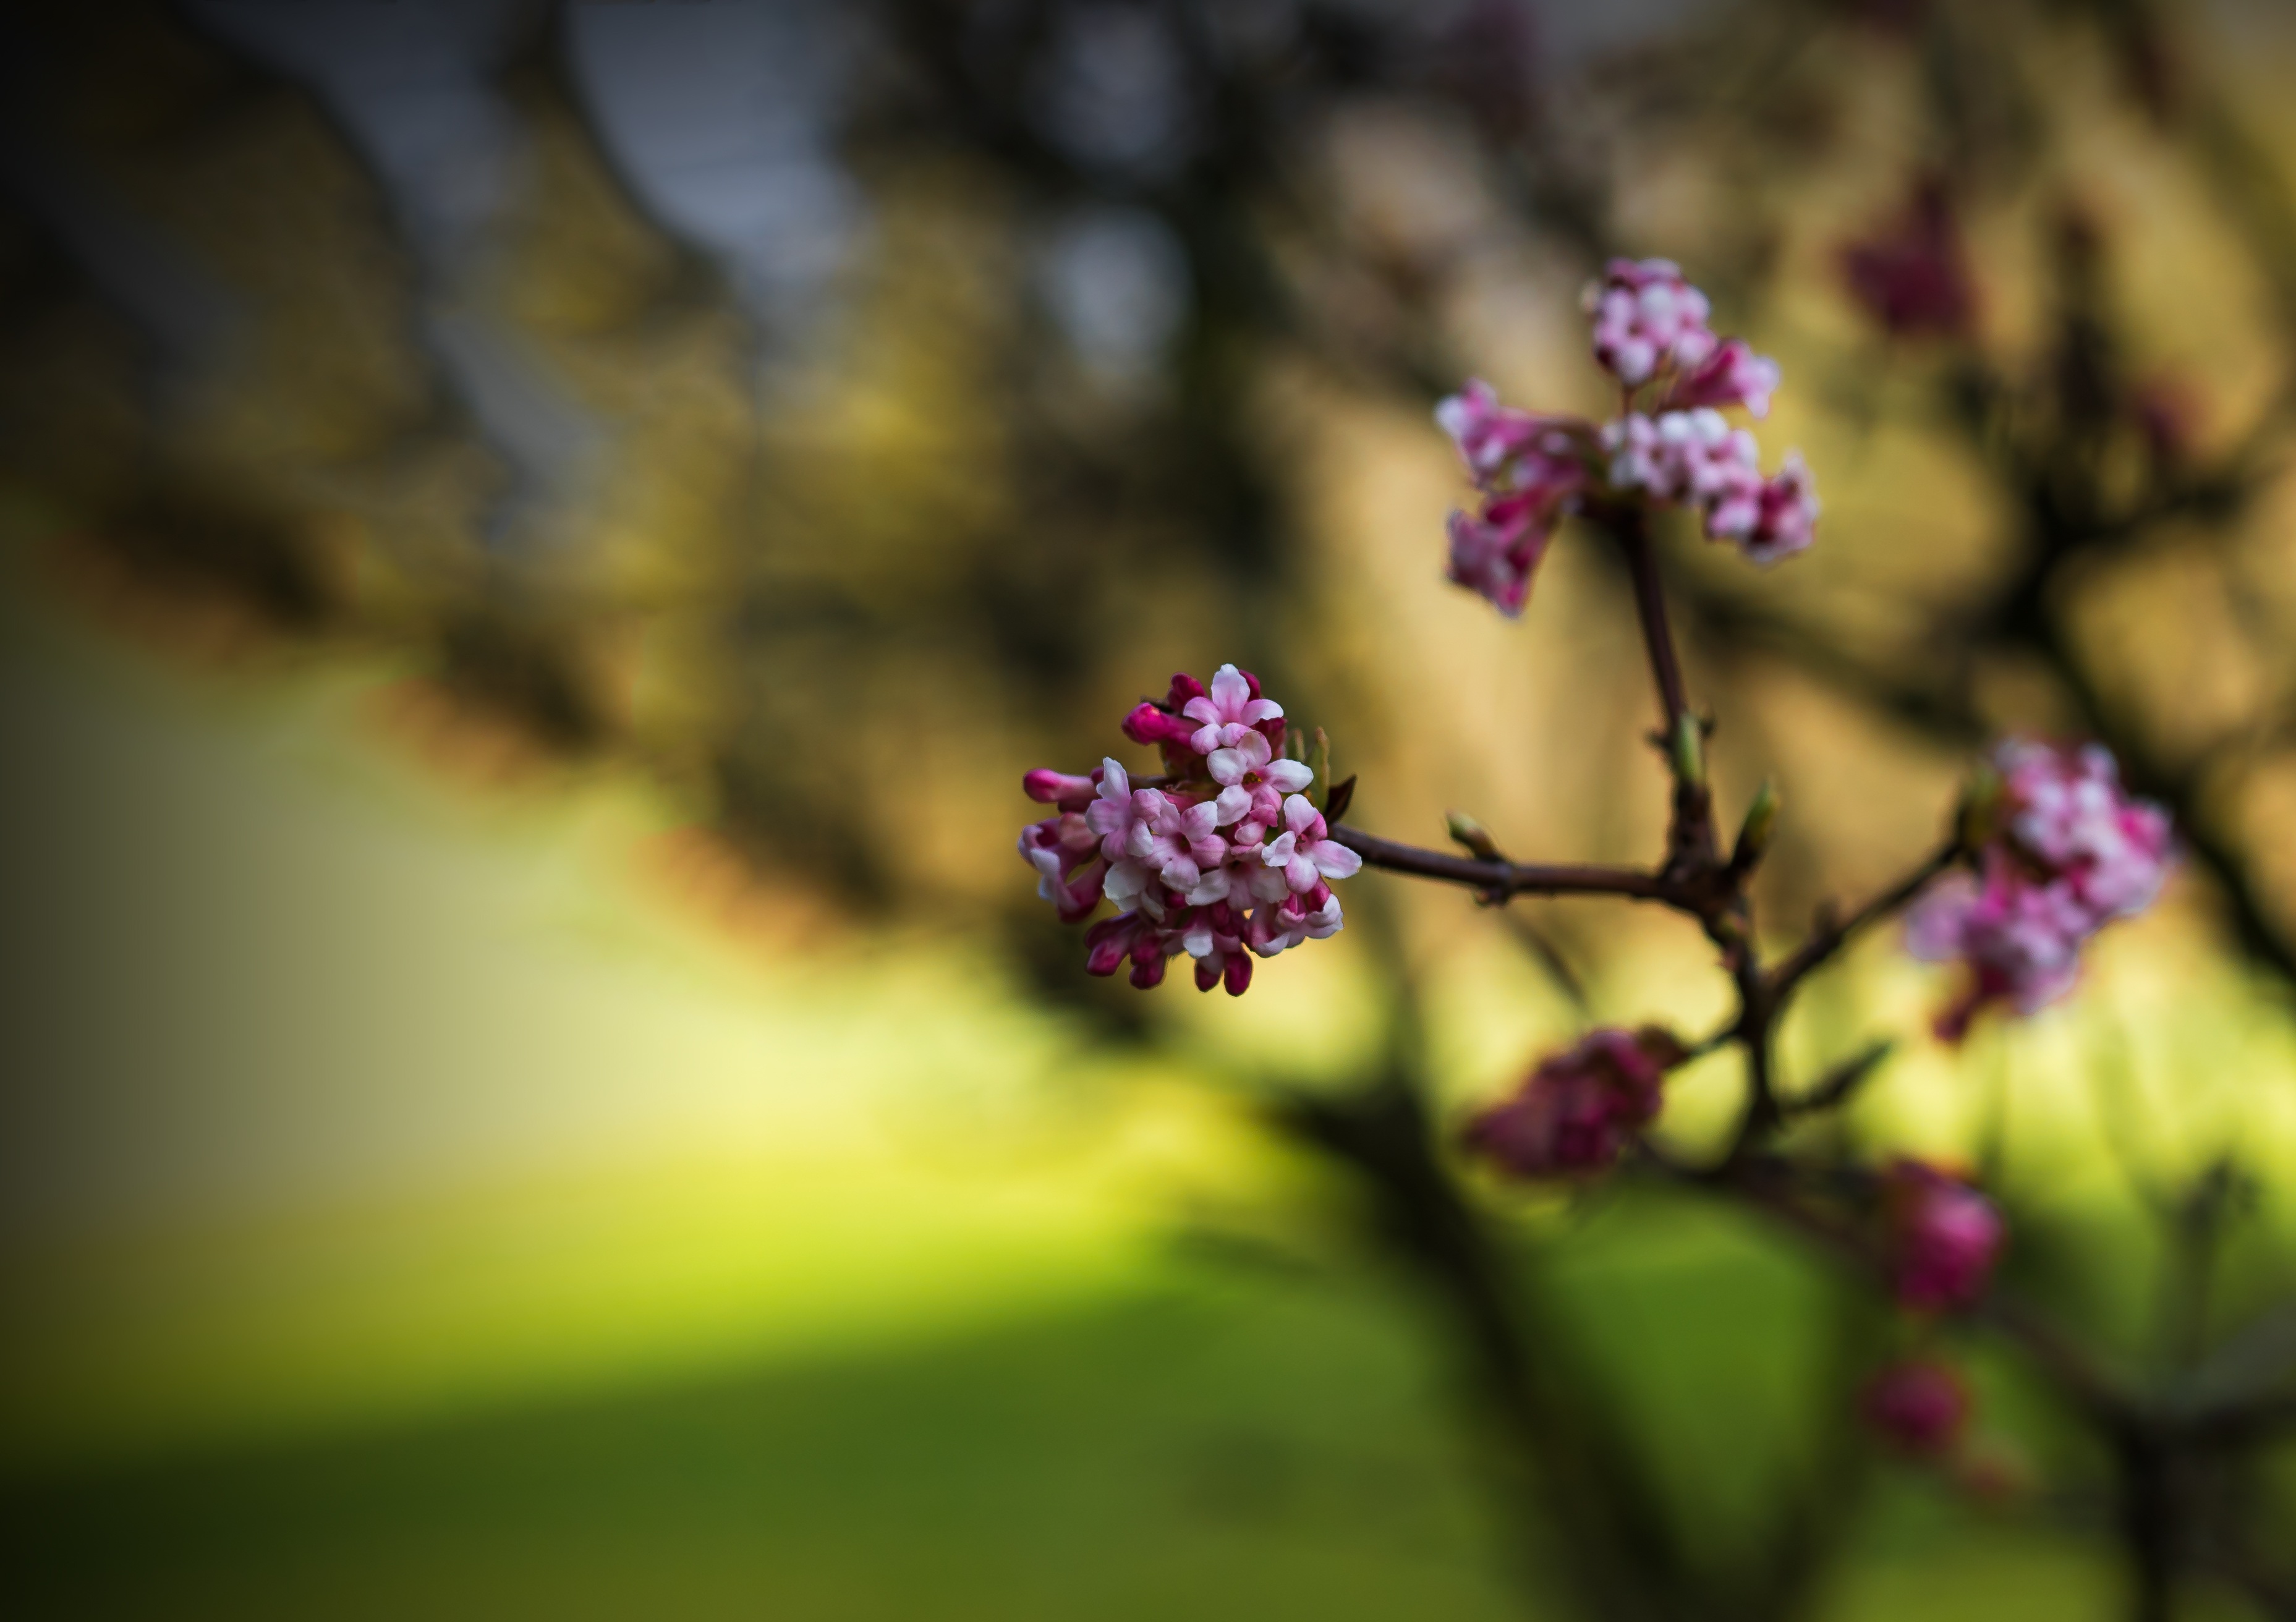
landscape, tree, nature, branch, blossom, bokeh, plant, white, photography, sunlight, leaf, flower, petal, bloom, spring, green, autumn, botany, garden, close, flora, wildflower, flowers, close up, leaves, violet, branches, viburnum, magenta, bud, macro photography, flowering twig, computer wallpaper, bodnant snowball